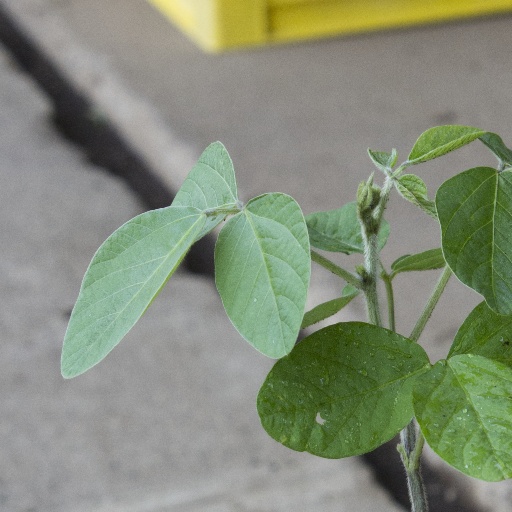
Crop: soybean